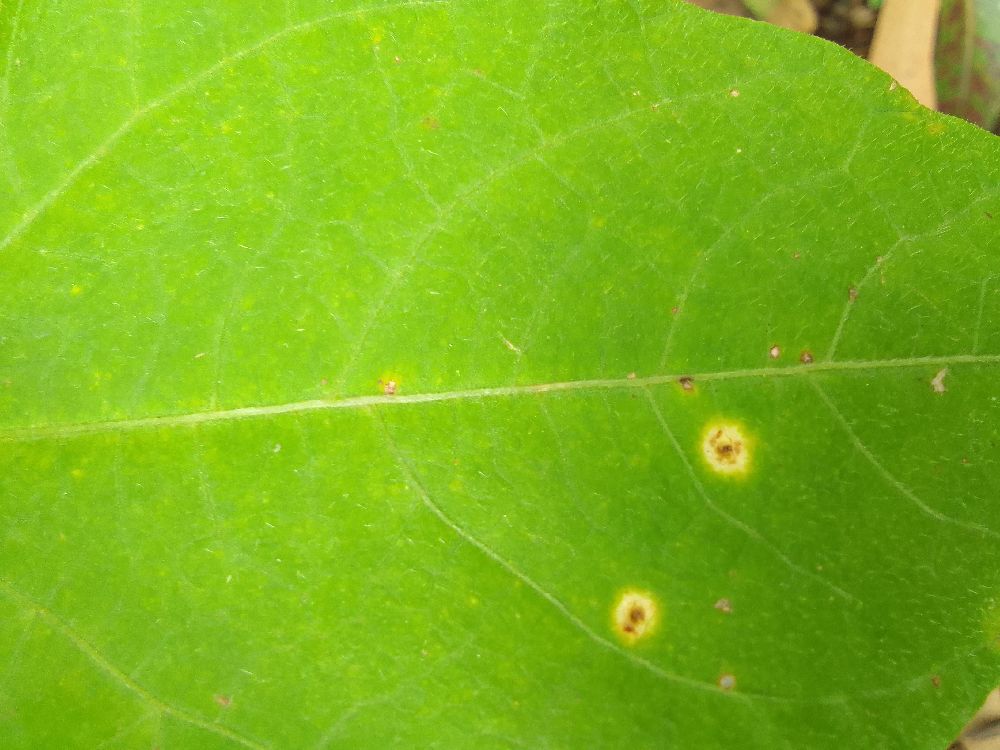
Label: rust